Swapna Saraswata

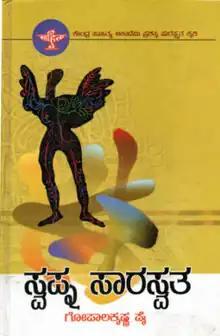
Swapna Saraswata

Swapna Saraswata is a collection of short histories by Indian writer Gopalakrishna Pai.